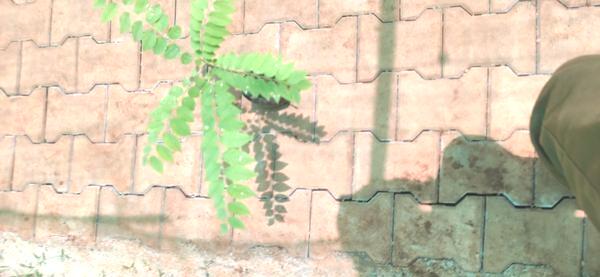
Plant: Amla